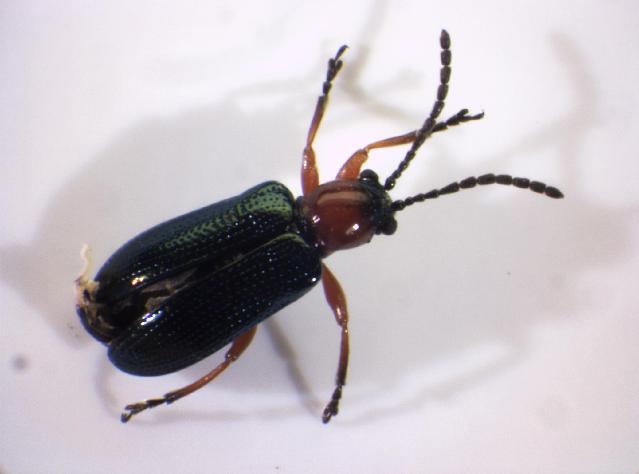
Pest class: cereal_leaf_beetle